PolyAnalyst

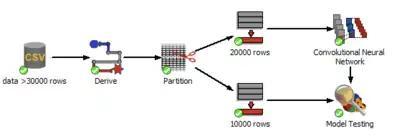

PolyAnalyst's graphical user interface contains nodes that can be linked into a flowchart to perform an analysis. The software provides nodes for data import, data preparation, data visualization, data analysis, and data export. PolyAnalyst includes features for text clustering, sentiment analysis, extraction of facts, keywords, and entities, and the creation of taxonomies and ontologies. Polyanalyst supports a variety of machine learning algorithms, as well as nodes for the analysis of structured data and the ability to execute code in Python and R. PolyAnalyst also acts as a report generator, which allows the result of an analysis to be made viewable by non-analysts. It uses a client–server model and is licensed under a software as a service model.